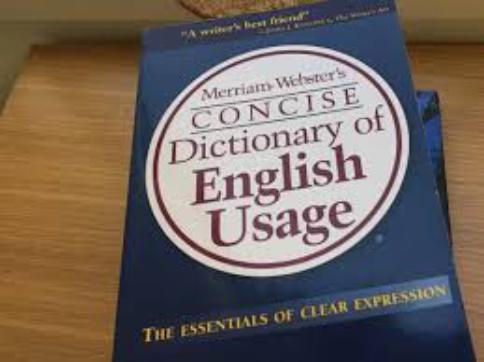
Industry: Others